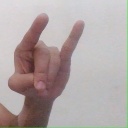
अक्षर: च